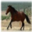
Label: horse